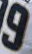
Number: 9